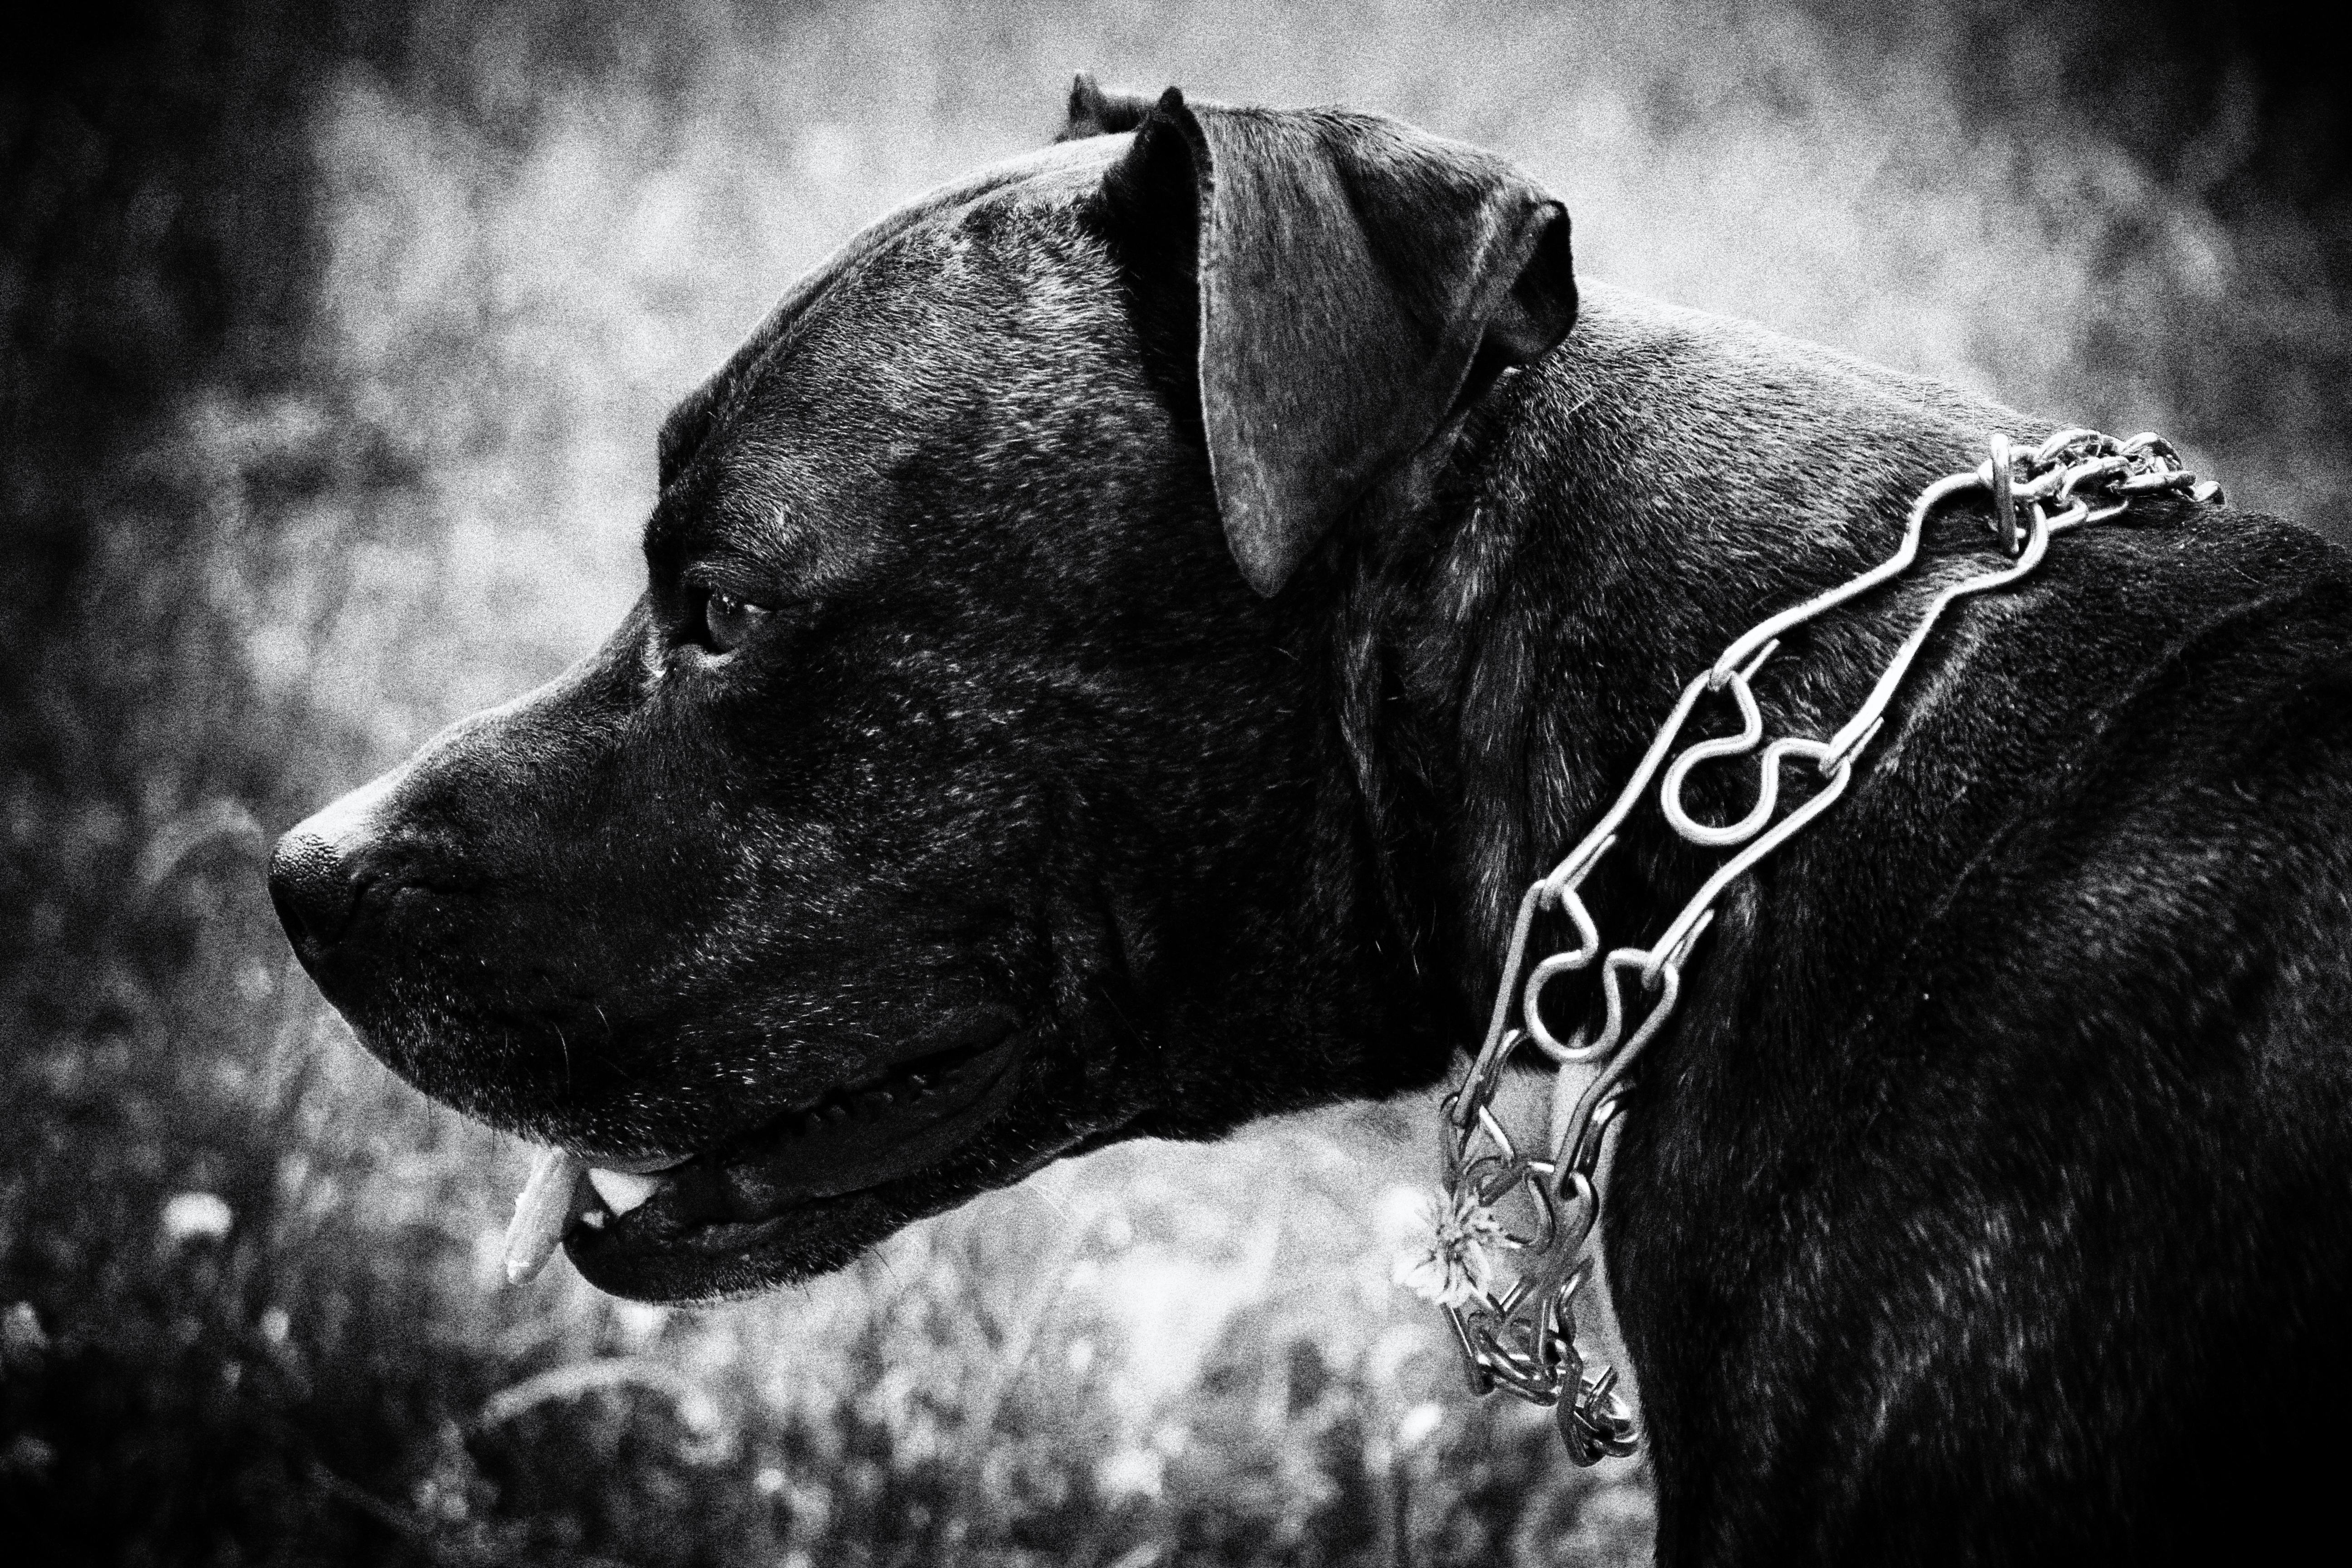
black and white, photography, dog, mammal, darkness, black, monochrome, vertebrate, monochrome photography, dog like mammal